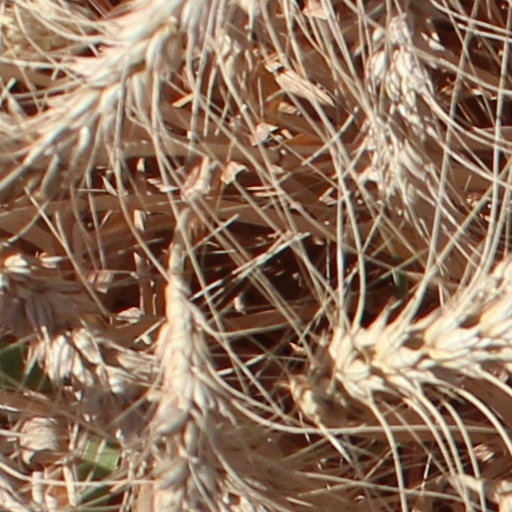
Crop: wheat